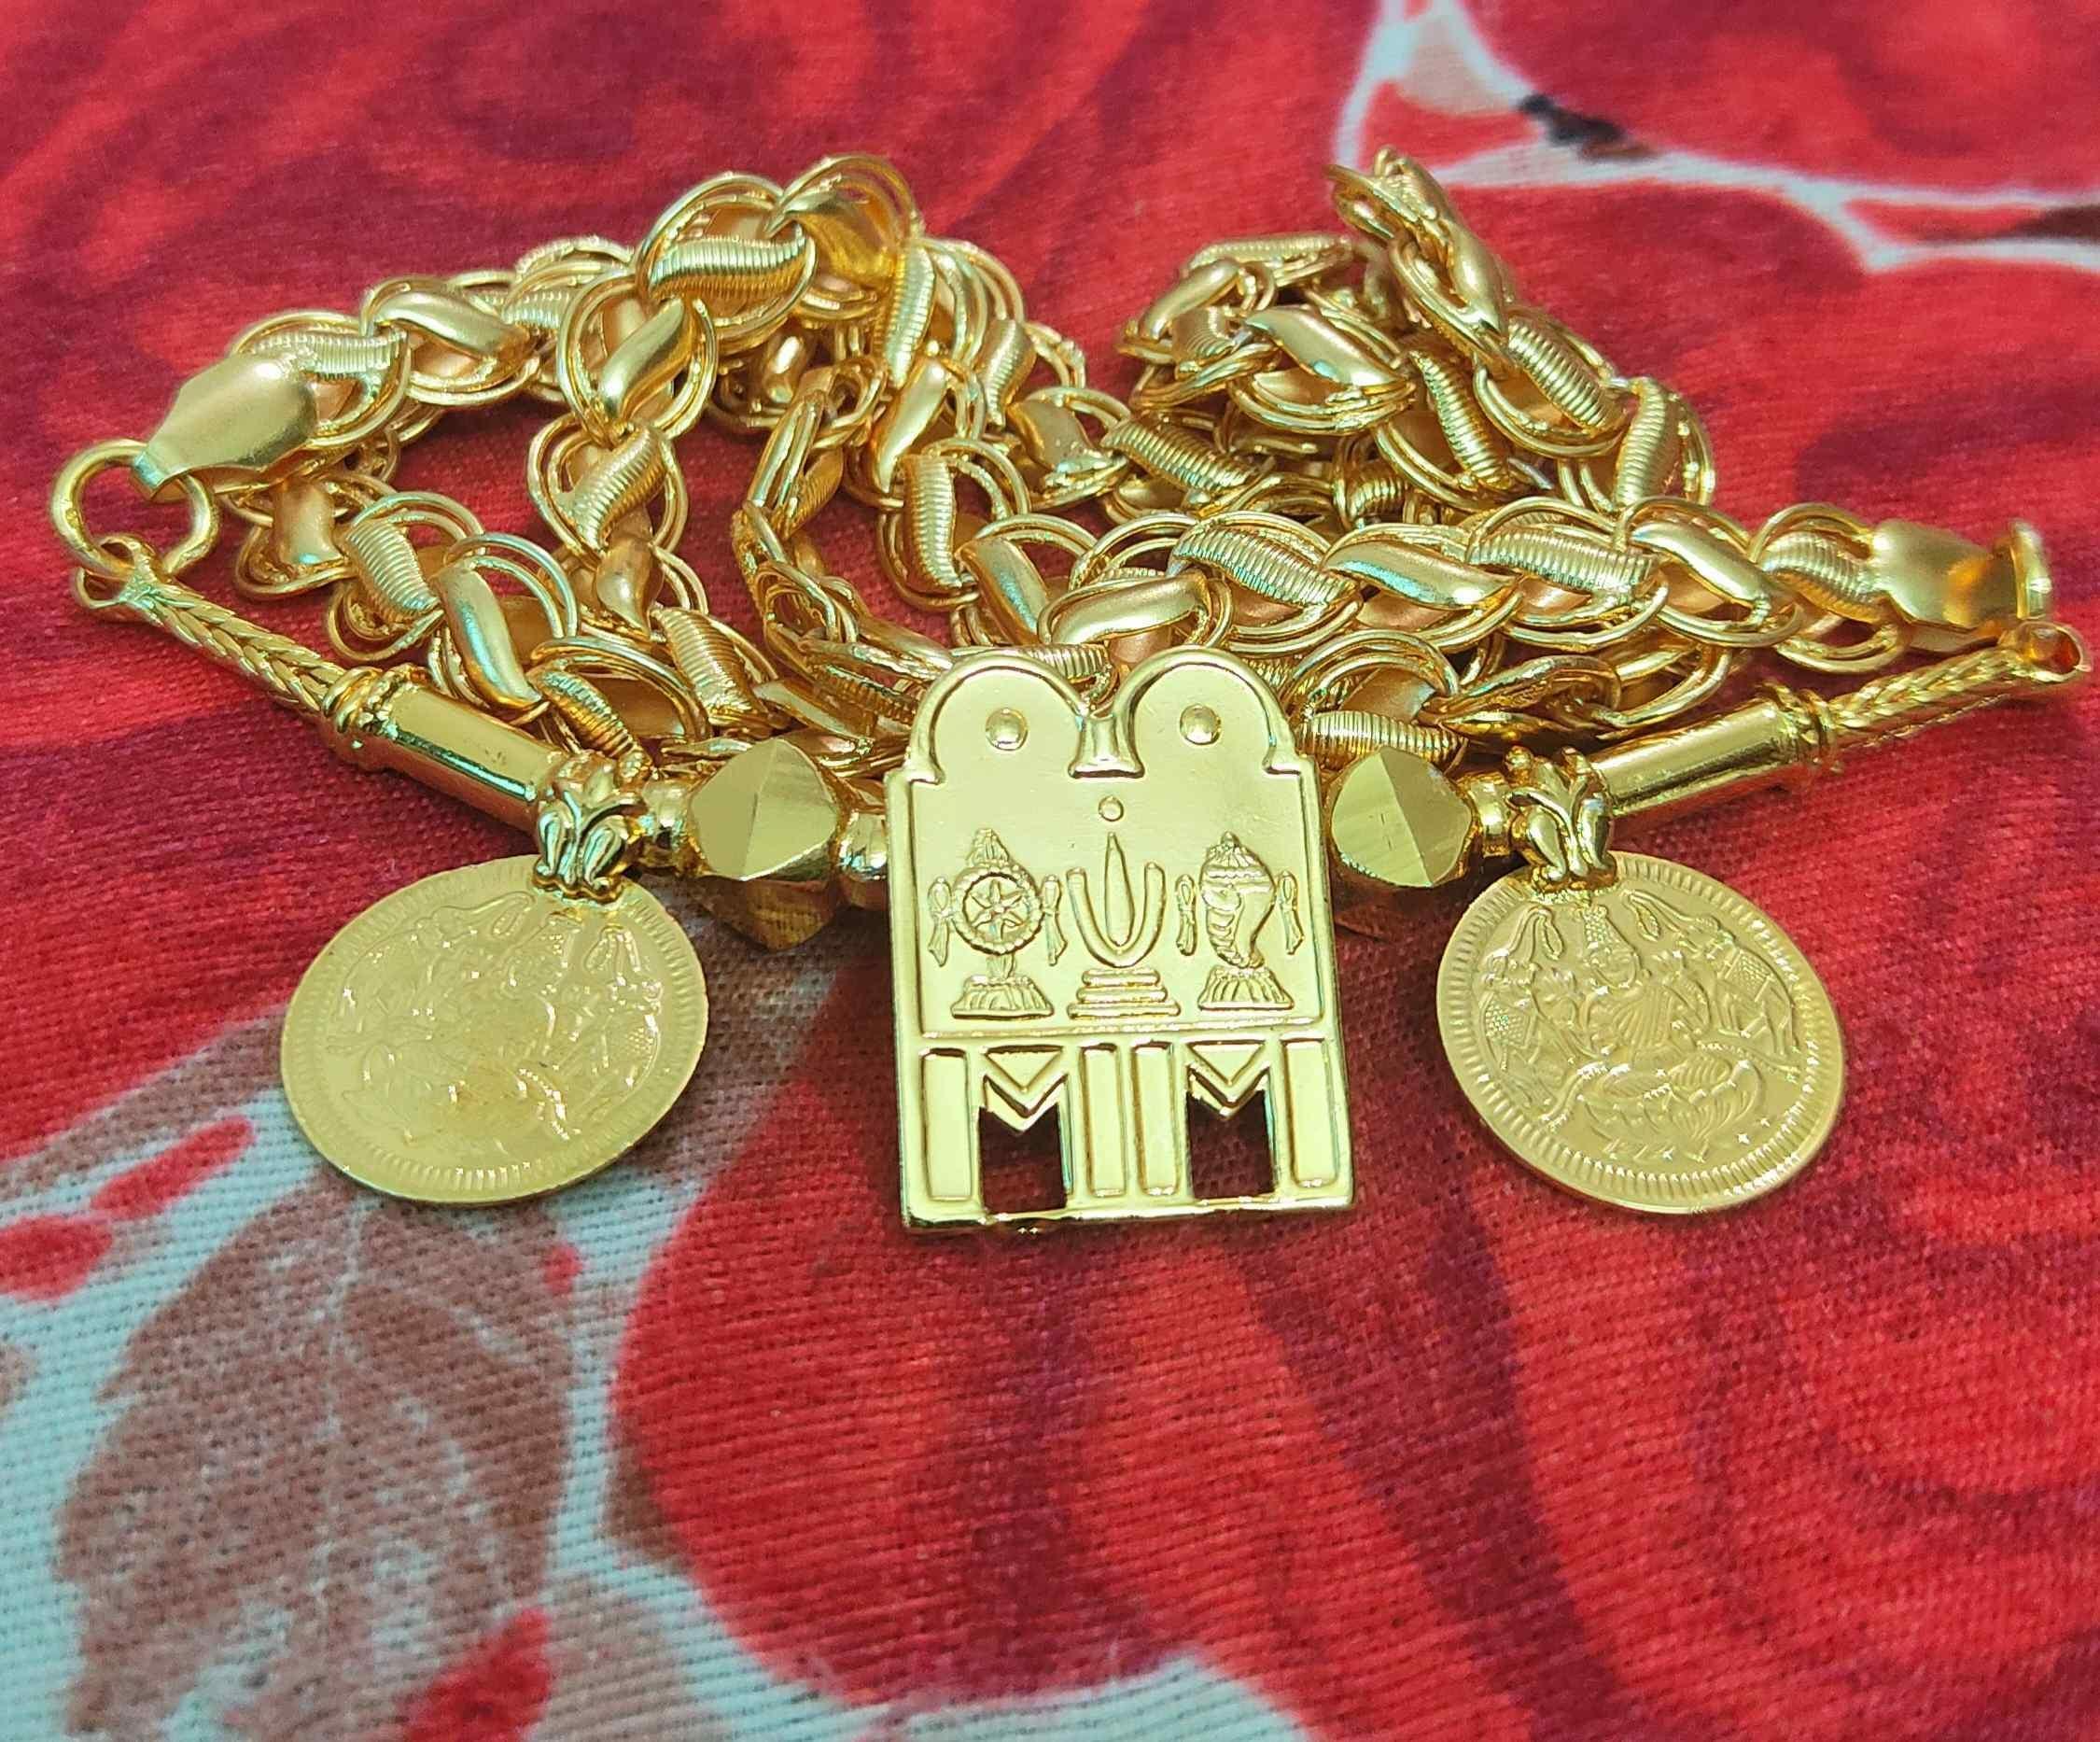
TGS GOLD COVERING Traditional Thali Chain for Womens 24 Inch
Type: Necklaces & Pendants
Brand: TGS GOLD COVERING
Price: Rs. 579
TGS GOLD COVERING Traditional Thali Chain for Womens 24 Inch